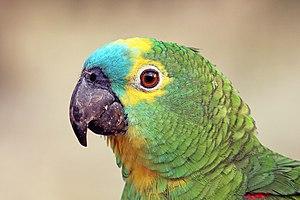
L'Amazone à front bleu est une espèce d'oiseaux de la famille des Psittacidae.